1894 Oregon Agricultural Aggies football team

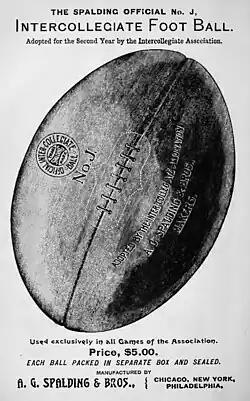
An 1893 ad for the Spalding Model No. J Intercollegiate Football, official ball of the Oregon Intercollegiate Football Association.

The 1894 OAC season opened at home against their rivals from the State University 50 miles to the south. Kicking off at 1:30 pm, it initially appeared that the "farmers" were no match for the "dudes," with Oregon gashing the Aggies with runs around the ends. OAC managed to hold, stopping the university offensive with a turnover fairly deep inside their own end. Agric star lefthalf Brady Burnett popped a 30-yard run to change field position as OAC methodically moved the ball down the field, with Burnett capping the drive with a touchdown run inside the first 15 minutes of play.